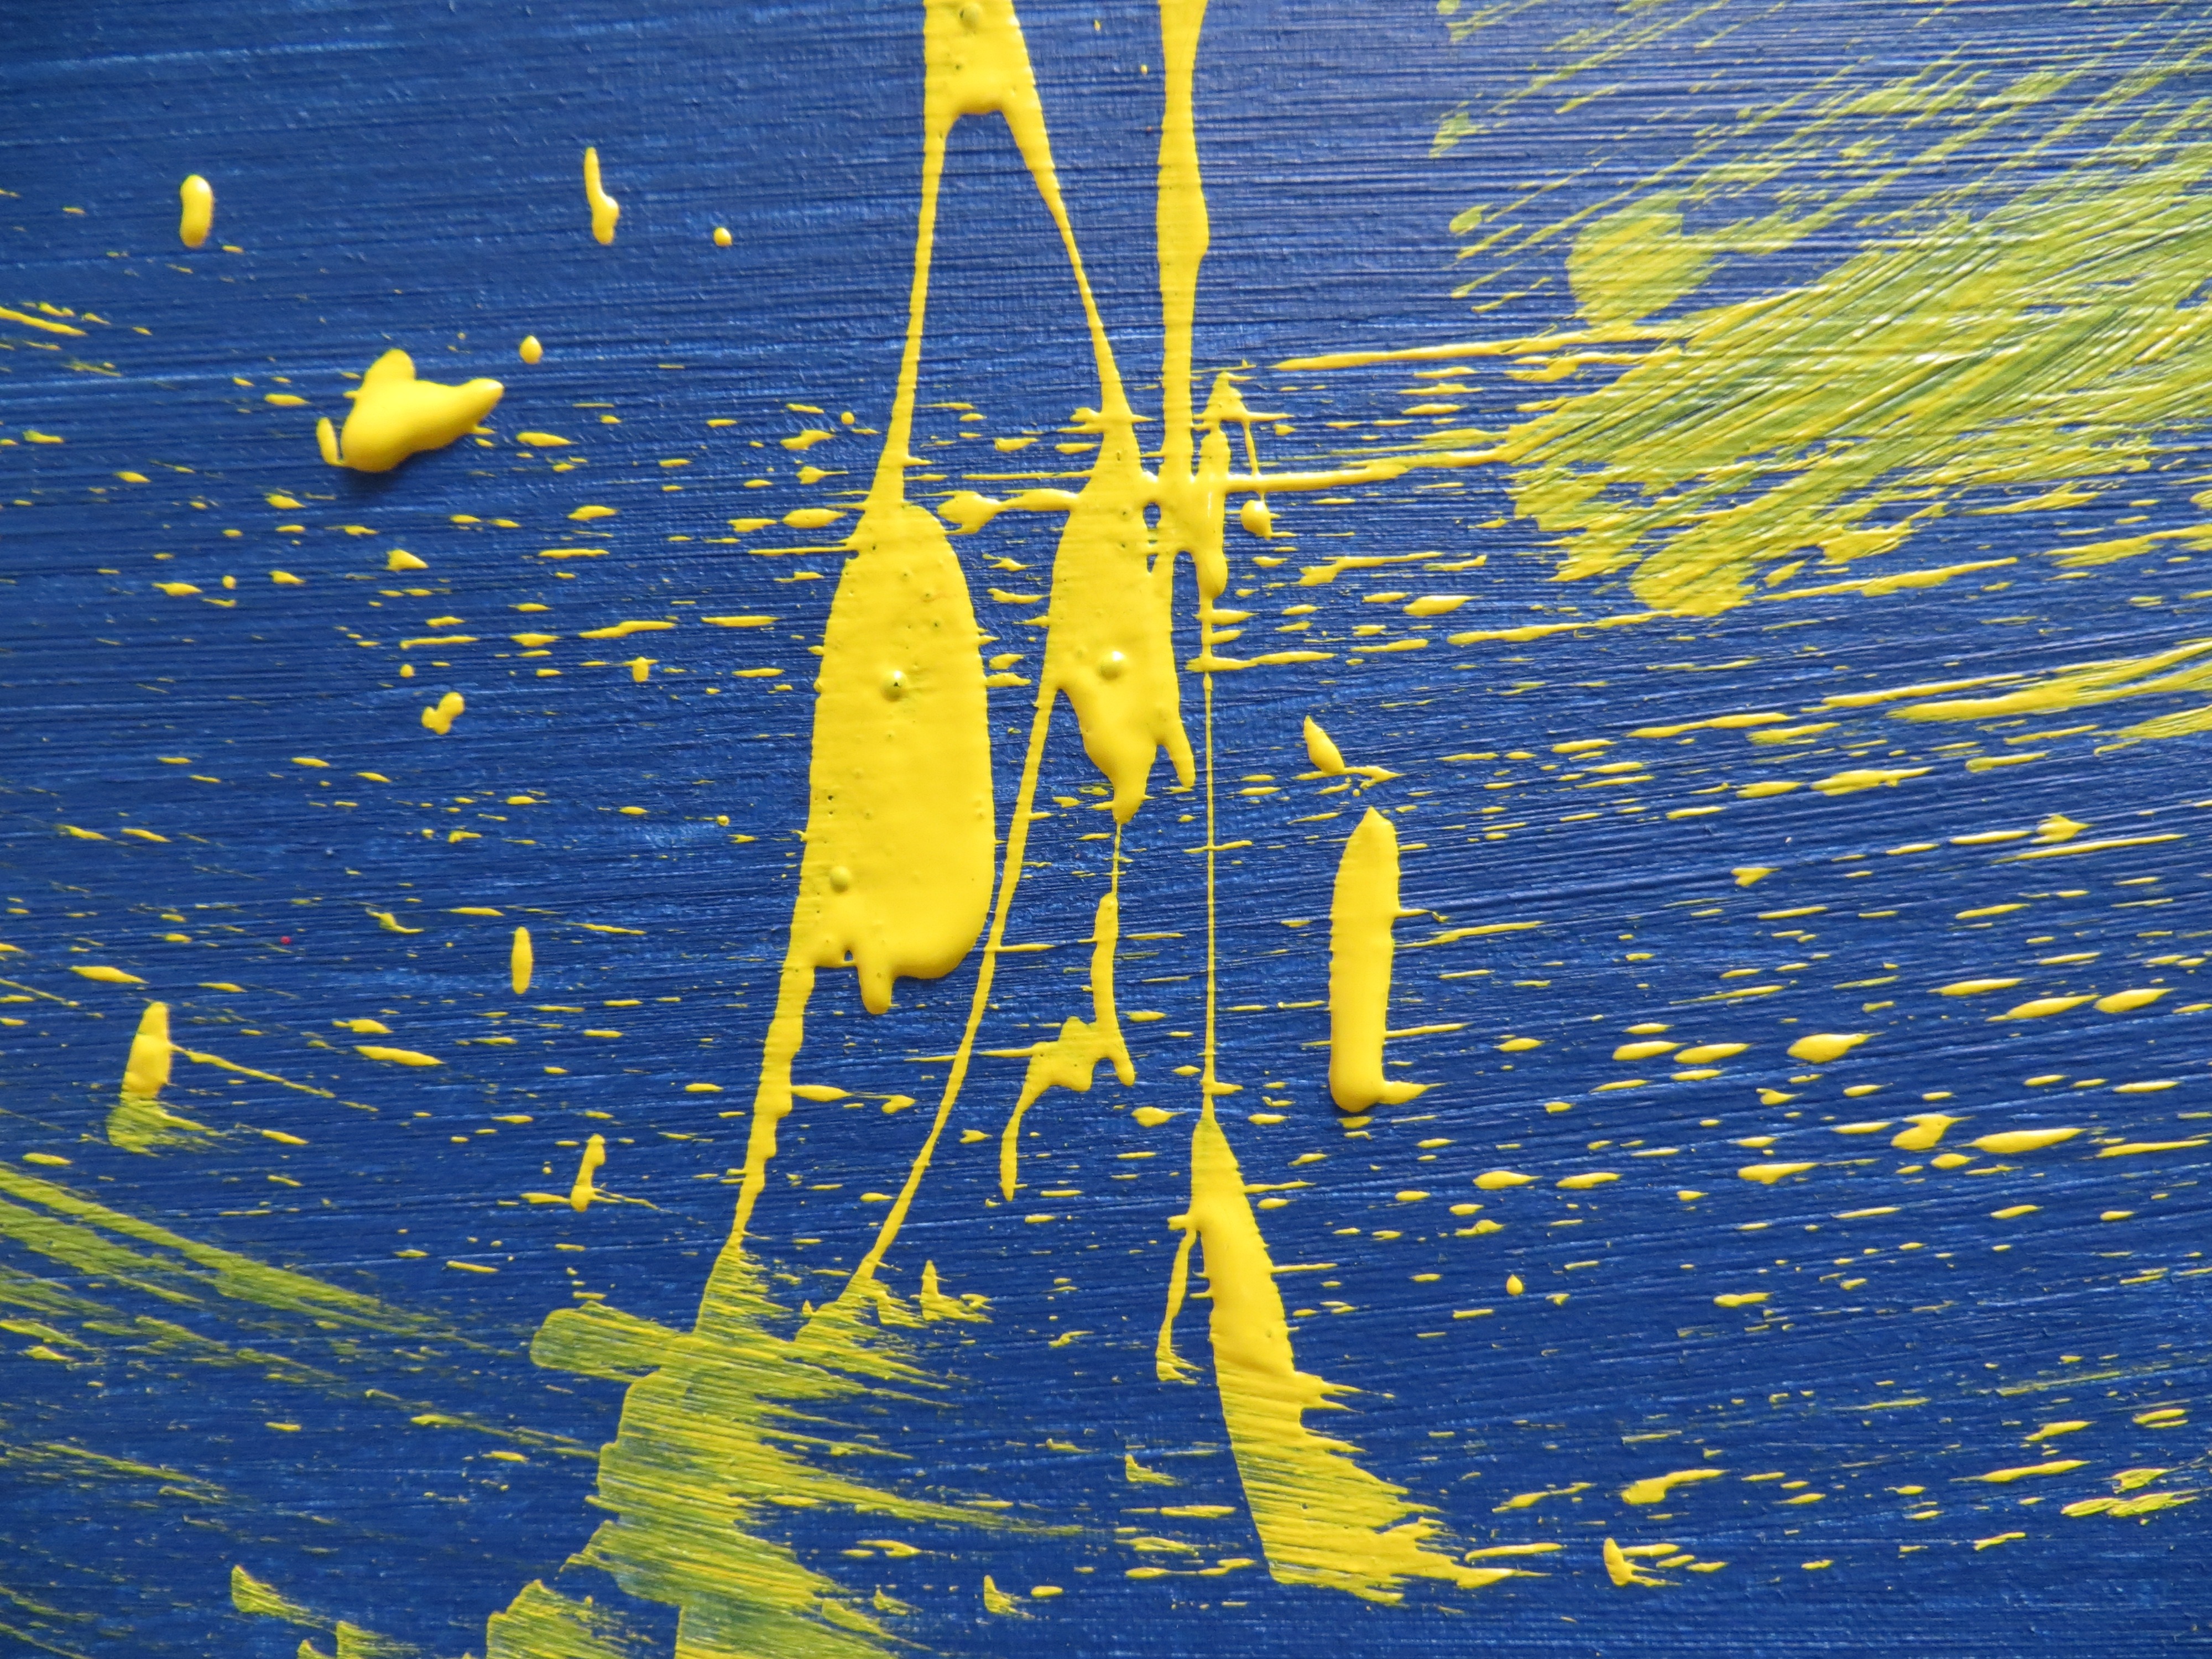
sea, water, creative, abstract, plant, texture, leaf, flower, wind, reflection, artistic, artist, paint, blue, yellow, artwork, painting, watercolor, textured, art, colors, creativity, design, bright, contemporary, vibrant, backdrop, acrylic, canvas, flowering plant, acrylic paint